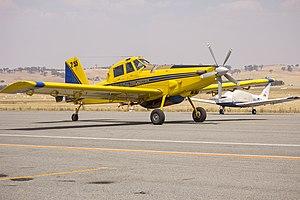
L’Air Tractor AT-802 est un monomoteur de travail agricole américain utilisable comme bombardier d’eau et avion d'attaque au sol.